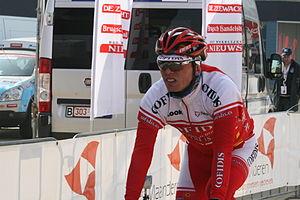
Trois jours de Flandre occidentale 2011, prologue à Middelkerke Nico Sijmens